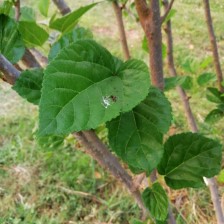
Variety: BlackAustralia